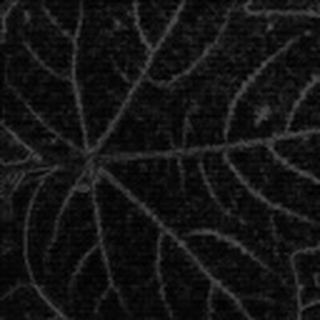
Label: healthy_cotton